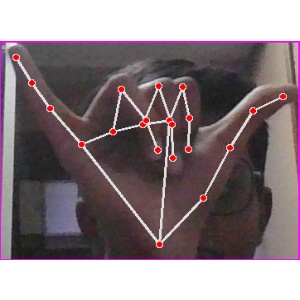
अक्षर: य